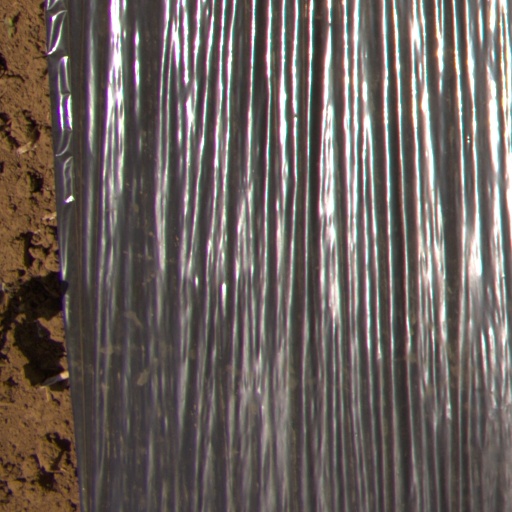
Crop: Jerusalem artichoke